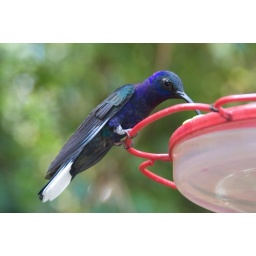
This is a Violet Sabrewing. It was taken in the Santa Elena cloud forest in Costa Rica.